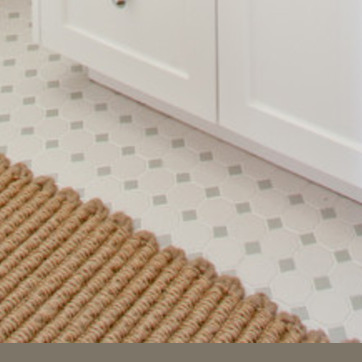
Material: tile